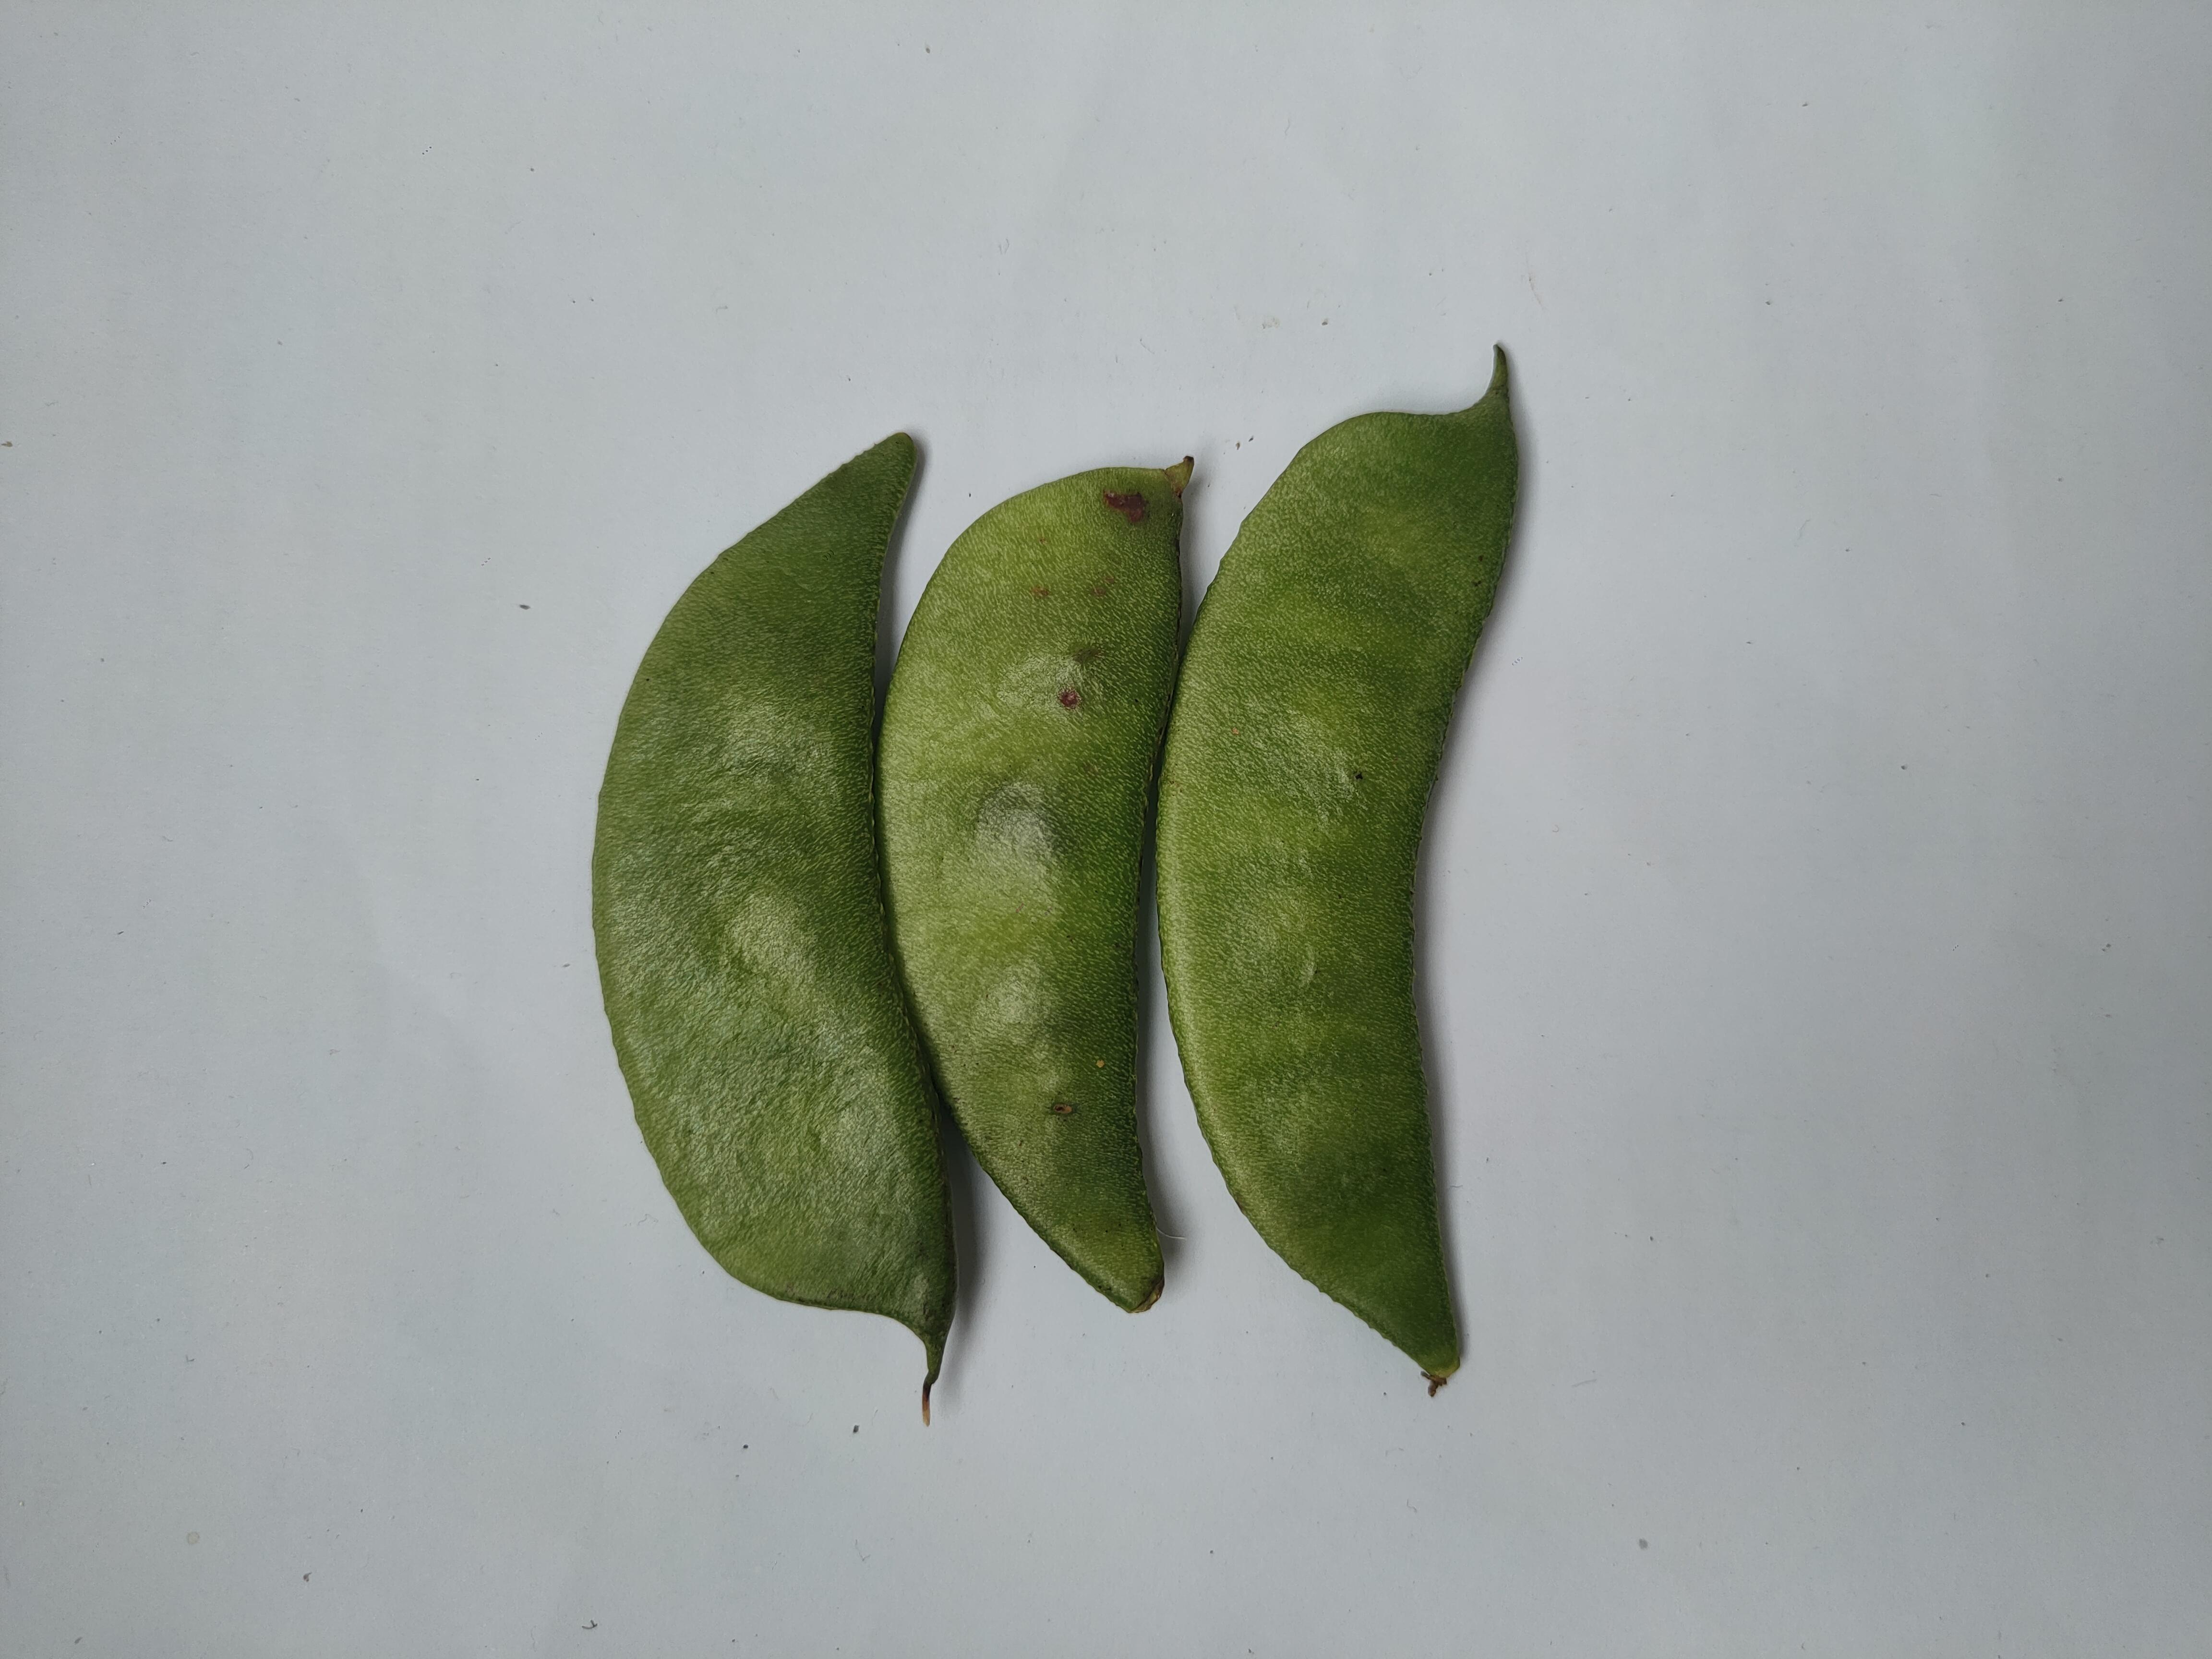
Label: Bean